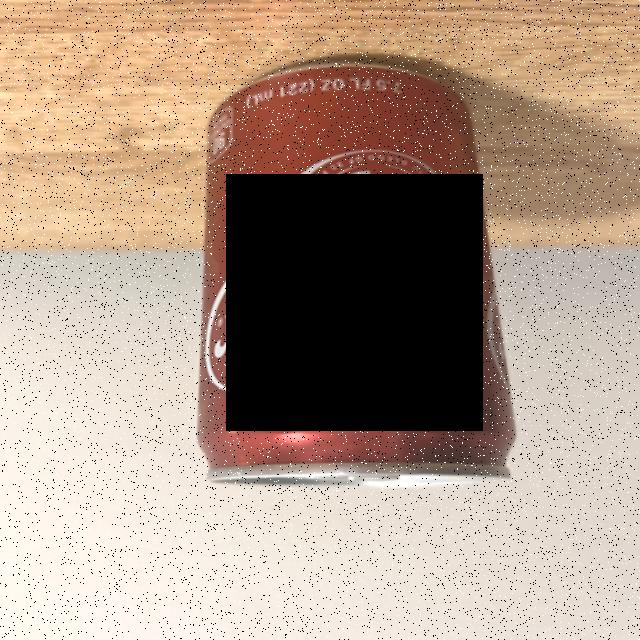
Label: cans